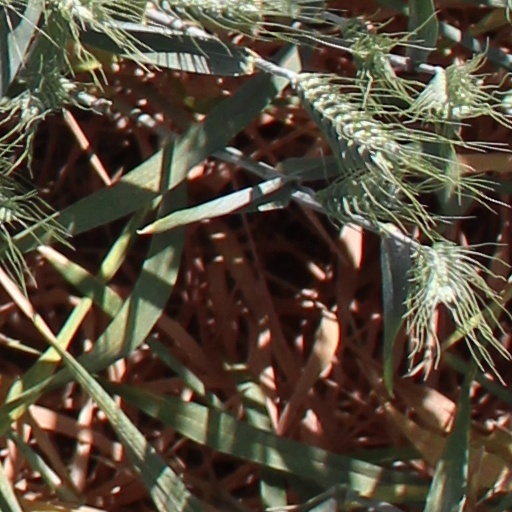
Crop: wheat